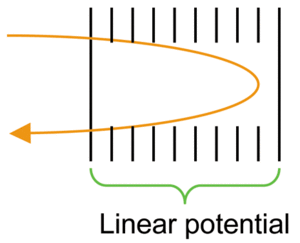
Un réflectron également appelé miroir électrostatique est un dispositif utilisé en optique des particules chargées qui met en œuvre un champ électrique statique pour inverser la direction des trajectoires des particules chargées. Le réflectron est surtout utilisé en optique ionique, notamment dans les spectromètres de masse à temps de vol car il permet à des ions dotés du même rapport de la masse à la charge m/z, mais d'énergie cinétique différente d'arriver sur un détecteur au même instant sous réserve que le détecteur soit correctement placé au « plan de focalisation en temps ». Le réflectron a été inventé par le russe Boris Aleksandrovich Mamyrin en 1973.